That's My Boy (2012 film)

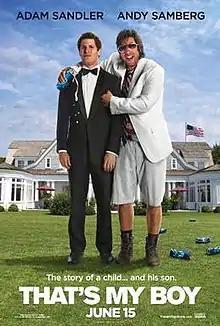
Theatrical release poster

That's My Boy is a 2012 American comedy film directed by Sean Anders, written by David Caspe, and produced by Adam Sandler, Jack Giarraputo, Heather Parry, and Allen Covert. It stars Sandler and Andy Samberg, with Leighton Meester and James Caan. It also stars Vanilla Ice, Tony Orlando, Will Forte, Milo Ventimiglia, and Susan Sarandon in supporting roles. The film follows Donny Berger (Sandler), a middle-aged alcoholic who once enjoyed celebrity status for being at the center of a teacher-student statutory rape case, as he tries to rekindle his relationship with his adult son, Todd Peterson/Han Solo Berger (Samberg), born as the result of that illicit relationship, in hopes that their televised reunion will earn him enough money to avoid going to prison for his tax debts.